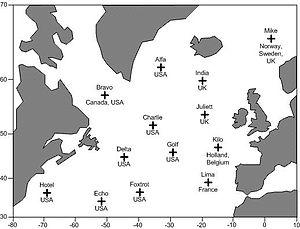
Un navire météorologique est un navire stationné en mer, comme une plate-forme, pour des observations météorologiques en surface et en altitude afin d’obtenir des données pour la prévision météorologique. Accessoirement, ces navires peuvent aider dans les opérations de recherche et sauvetage en mer, ainsi qu’aux recherches sur la pollution des mers et en océanographie.